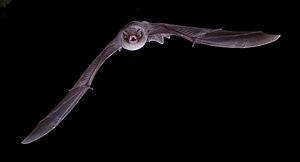
Saint-Mélany est une commune française située dans le département de l'Ardèche, en région Auvergne-Rhône-Alpes, dans la région naturelle des Cévennes.
Cette liste commentée recense la mammalofaune en Slovaquie. Elle répertorie les espèces de mammifères slovaques actuels et celles qui ont été récemment classifiées comme éteintes. Cette liste comporte 101 espèces réparties en neuf ordres et 23 familles, dont une est « en danger critique d'extinction », une autre est « en danger », trois sont « vulnérables », dix sont « quasi menacées » et une a des « données insuffisantes » pour être classée.
Cette liste commentée recense la mammalofaune en Espagne. Elle répertorie les espèces de mammifères espagnols actuels et celles qui ont été récemment classifiées comme éteintes. Comme ici n'est référencé que l'Espagne « européenne », cette liste ne comptabilise pas les animaux présents dans Ceuta, Melilla et les plazas de soberanía, qui sont des régions situées en Afrique du Nord, ni des îles Canaries, qui sont en Macaronésie.
Cette liste commentée recense la mammalofaune au Monténégro. Elle répertorie les espèces de mammifères monténégrins actuels et celles qui ont été récemment classifiées comme éteintes. Cette liste comporte 110 espèces réparties en neuf ordres et 28 familles, dont deux sont « en danger critique d'extinction », une est « en danger », cinq sont « vulnérables », huit sont « quasi menacées » et trois ont des « données insuffisantes » pour être classées.